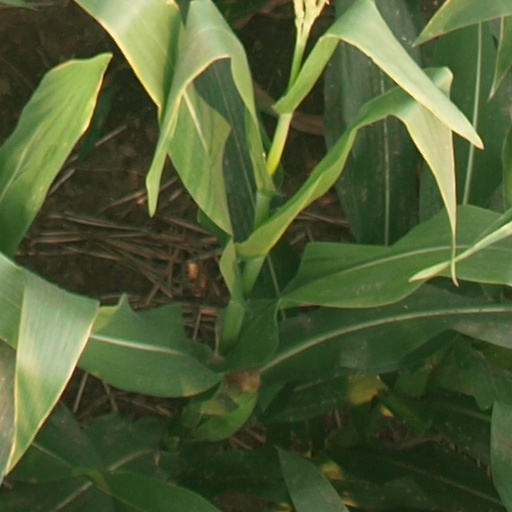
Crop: maize; corn